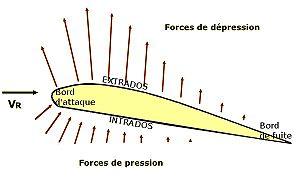
Un profil d'aile avec sa légende.
Un avion est un aérodyne, entraîné par un propulseur, dont la portance aérodynamique est obtenue par des surfaces fixes. Lorsque la portance est obtenue par des surfaces en rotation, l'appareil est alors dit à « voilure tournante ».